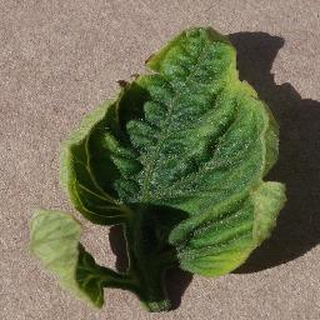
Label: tomato_yellow_leaf_curl_virus